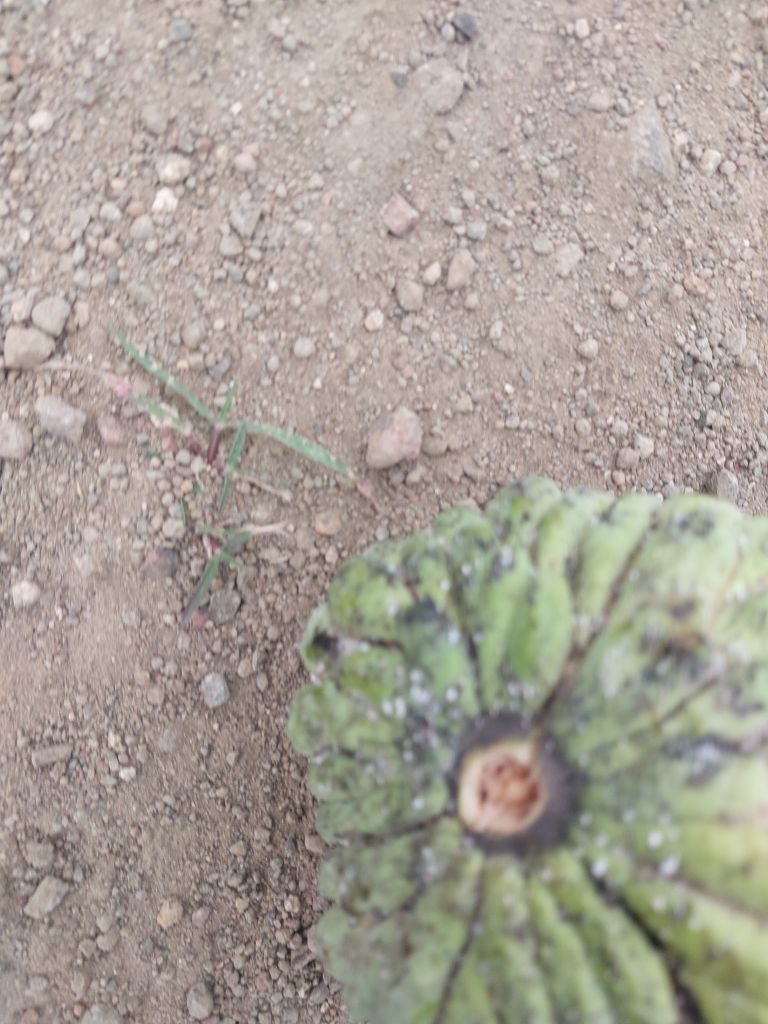
Disease label: Leaf spot on fruit